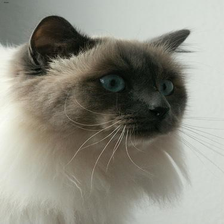
Species: cat
Breed: Birman